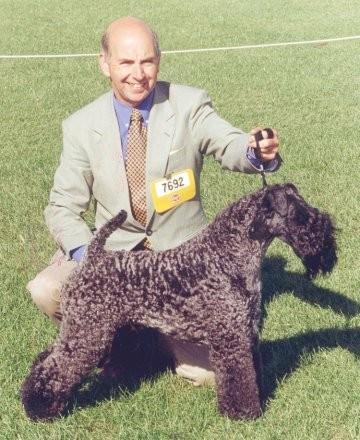
Kerry_blue_terrier